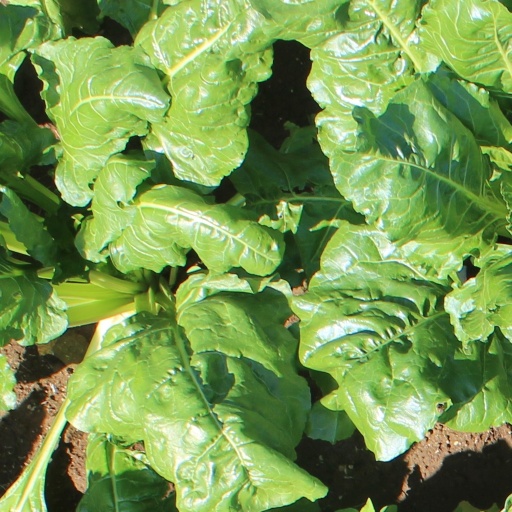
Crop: sugar beet